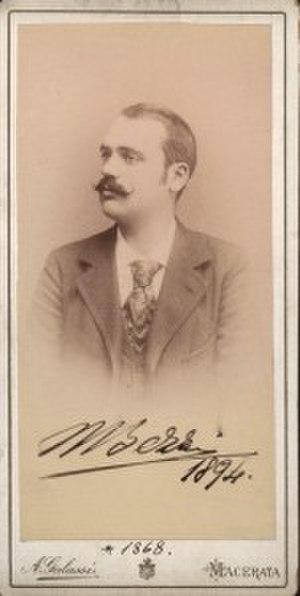
Mario Bezzi est un entomologiste italien, né le 1ᵉʳ août 1868 à Milan et mort le 14 janvier 1927 à Turin.